Santa Maria di Collemaggio

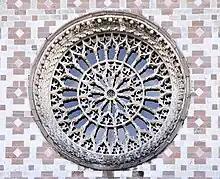
The central rose window

The dome of Santa Maria di Collemaggio collapsed in the 1461 L'Aquila earthquake. A wall of the church collapsed in the earthquake that hit L'Aquila on April 6, 2009. In the first post-quake images of the area, the facade of the church still stands behind the restoration scaffolding. Cracks have appeared in some areas of the walls. The most severe damage to the basilica was the roof and dome collapse over the transept and part of the choir. The tomb of Pope Celestine was also damaged. Works for the restoration of the building were concluded in 2017 and since then the church is open to the public.